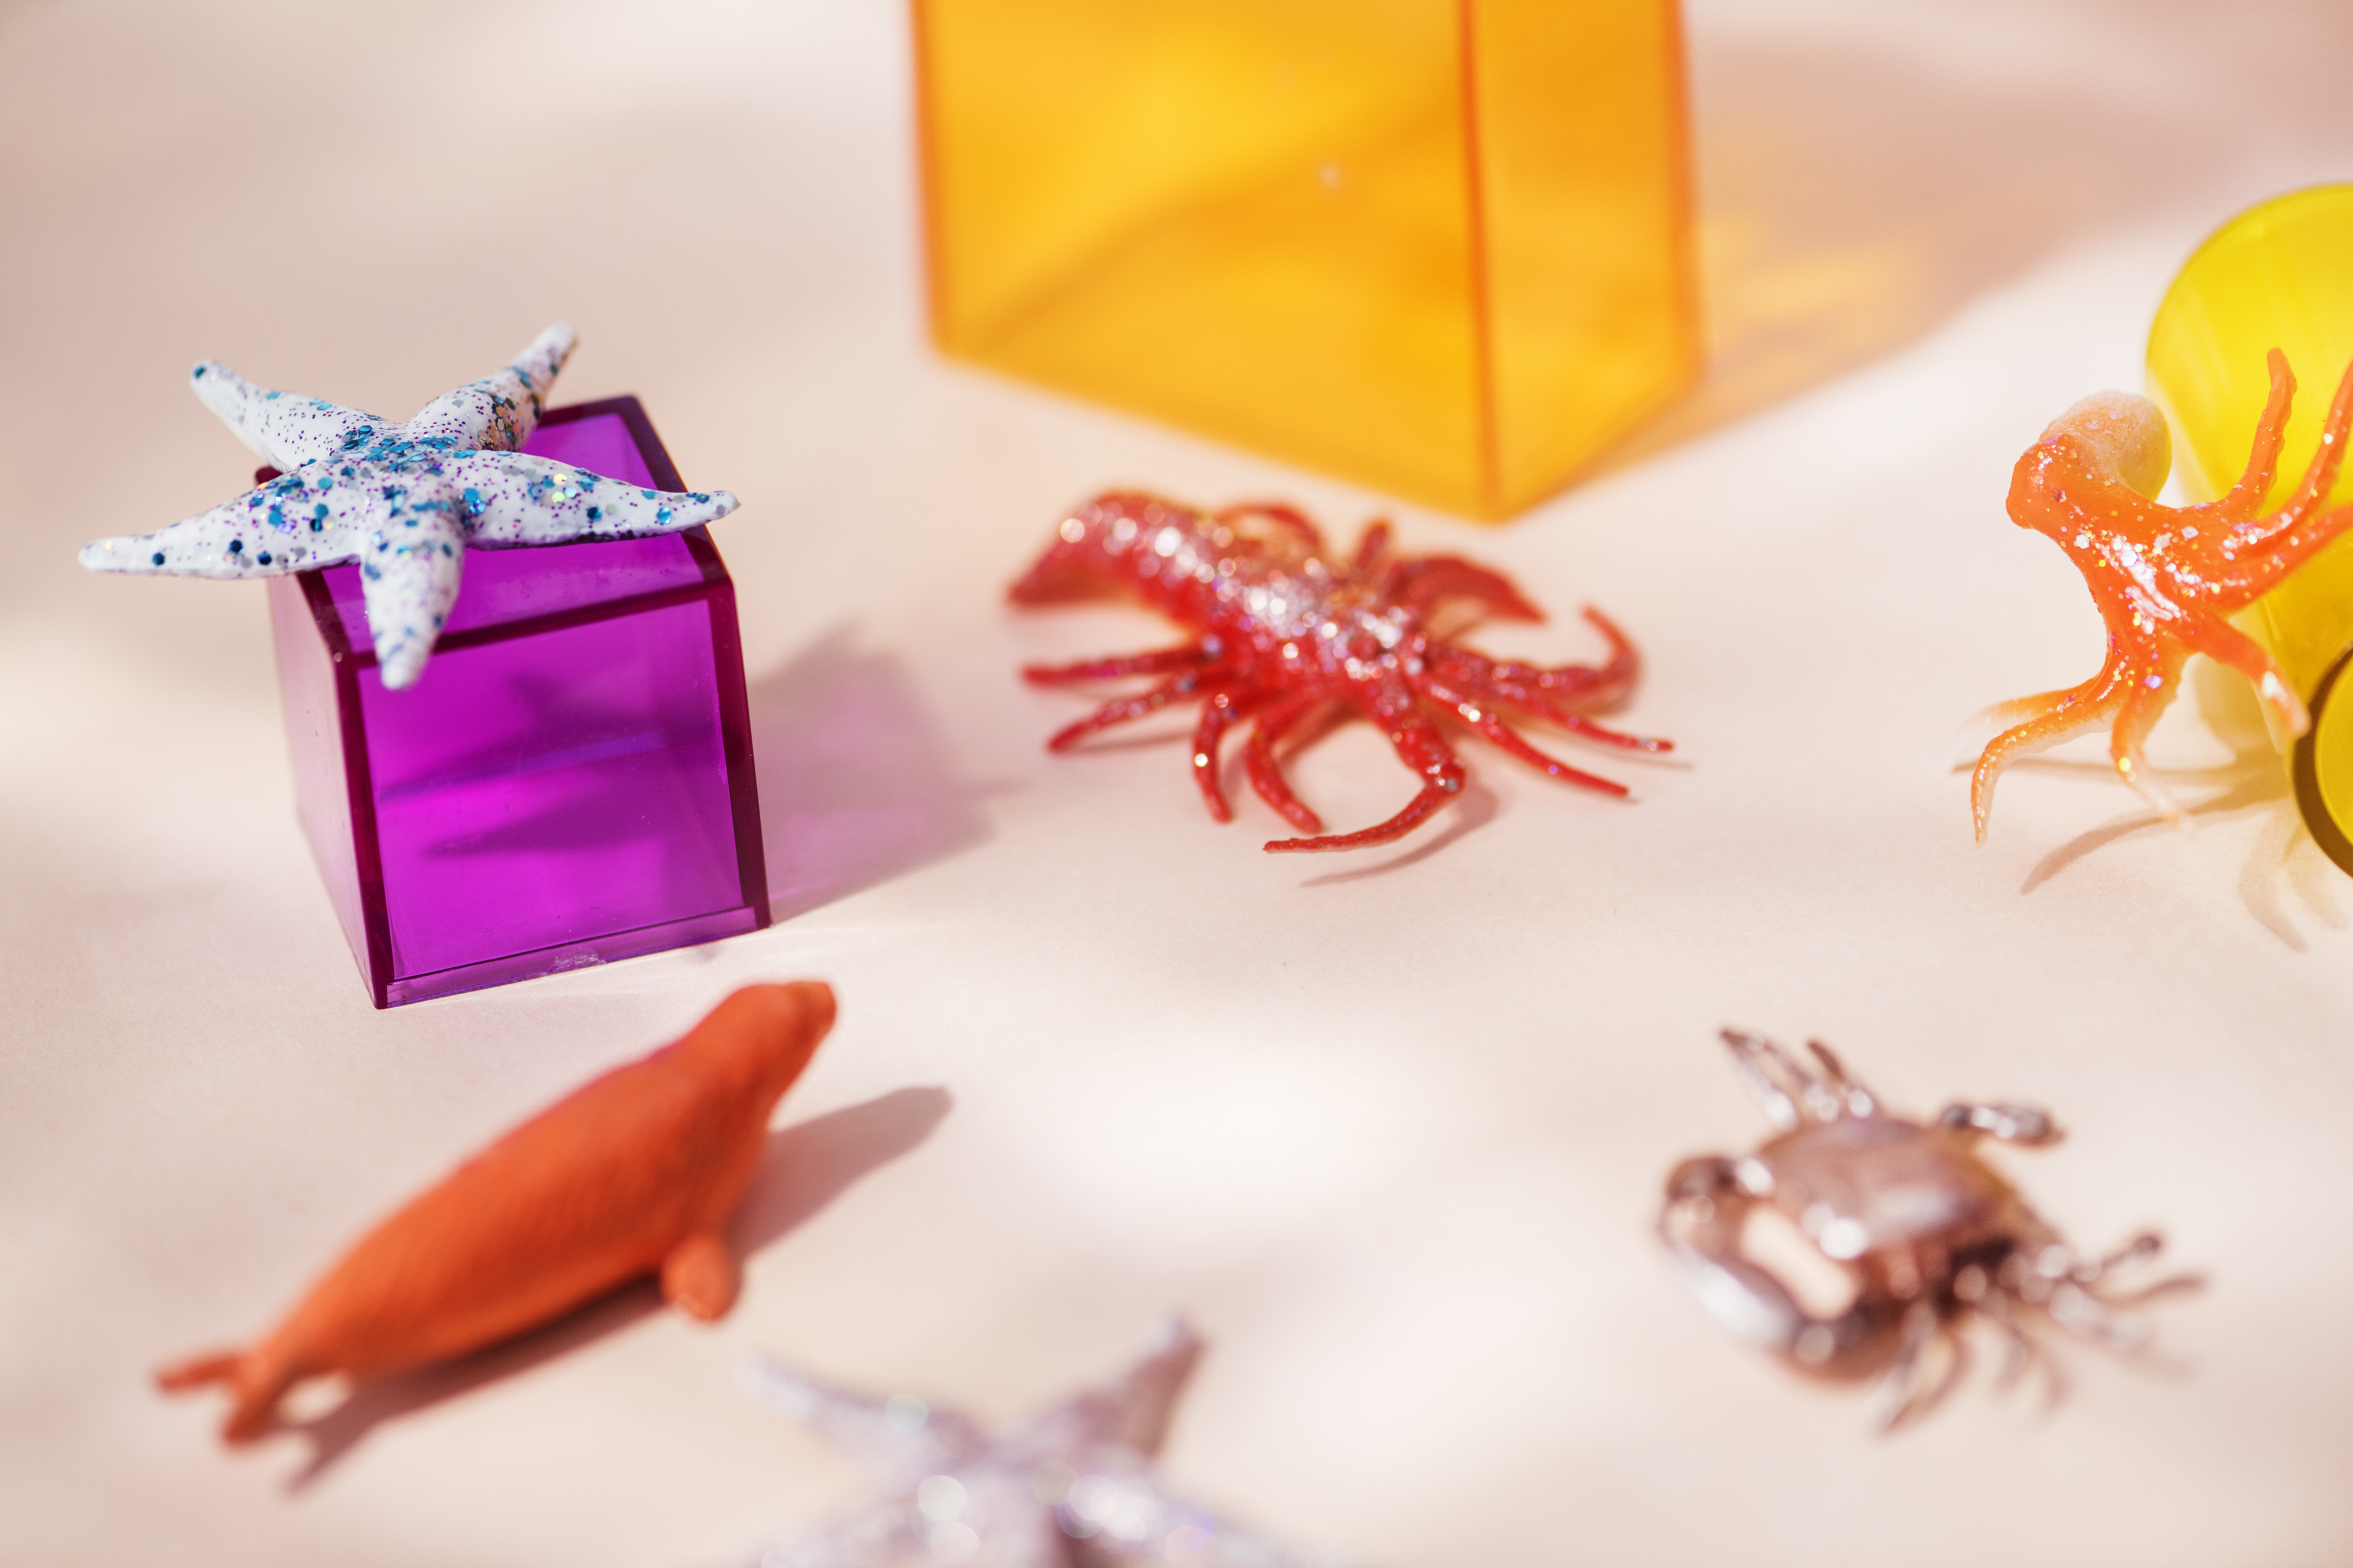
abstract, animal, background, colorful, concept, creative, cube, decoration, figure, fun, joy, little, mini, miniature, model, neon, orange, pastel, pattern, pink, plastic, play, pop, sea lion, shape, small, starfish, symbol, textured, tiny, toy, art